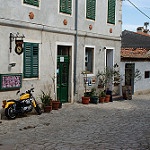
Scene: Outdoor